United Nations Security Council Resolution 1624

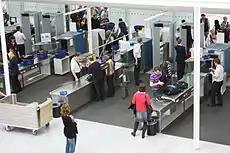
Airport security

United Nations Security Council resolution 1624, adopted unanimously at the 2005 World Summit on 14 September 2005, after reaffirming previous resolutions on terrorism, including resolutions 1267 (1999), 1373 (2001), 1535 (2004), 1540 (2004), 1566 (2004) and 1617 (2005), the Council called on all states to co-operate in order to strengthen the security of their international borders by enhancing terrorist screening and passenger security procedures.